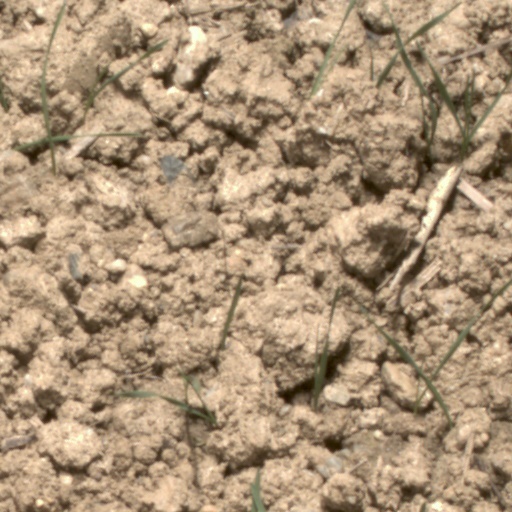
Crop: wheat